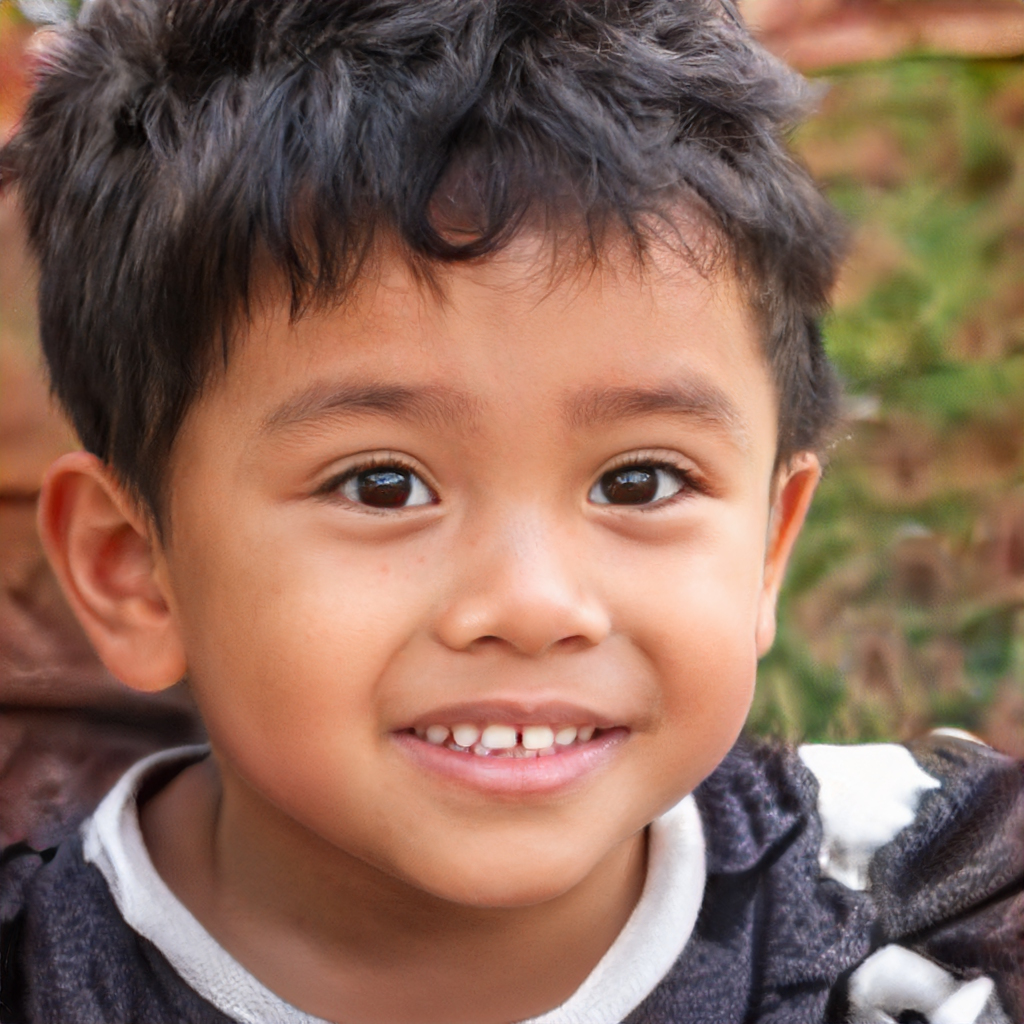
Gender: Male